Walkenrieder Kreuzgangkonzerte

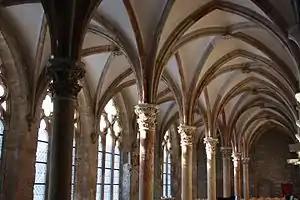
Walkenried Abbey – Double-nave cloister, today concert hall in the World Heritage Site (2010)

The Walkenrieder Kreuzgangkonzerte have been the annual music festival of Walkenried Abbey in Lower Saxony Göttingen district since 1983.